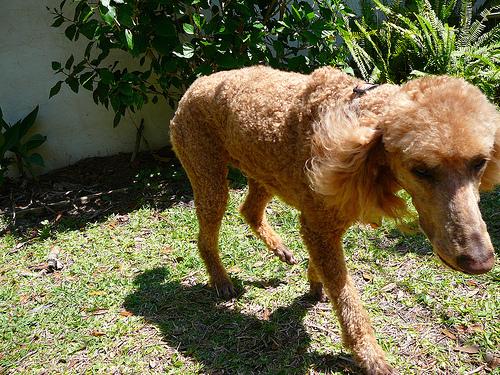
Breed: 316-n000118-standard_poodle